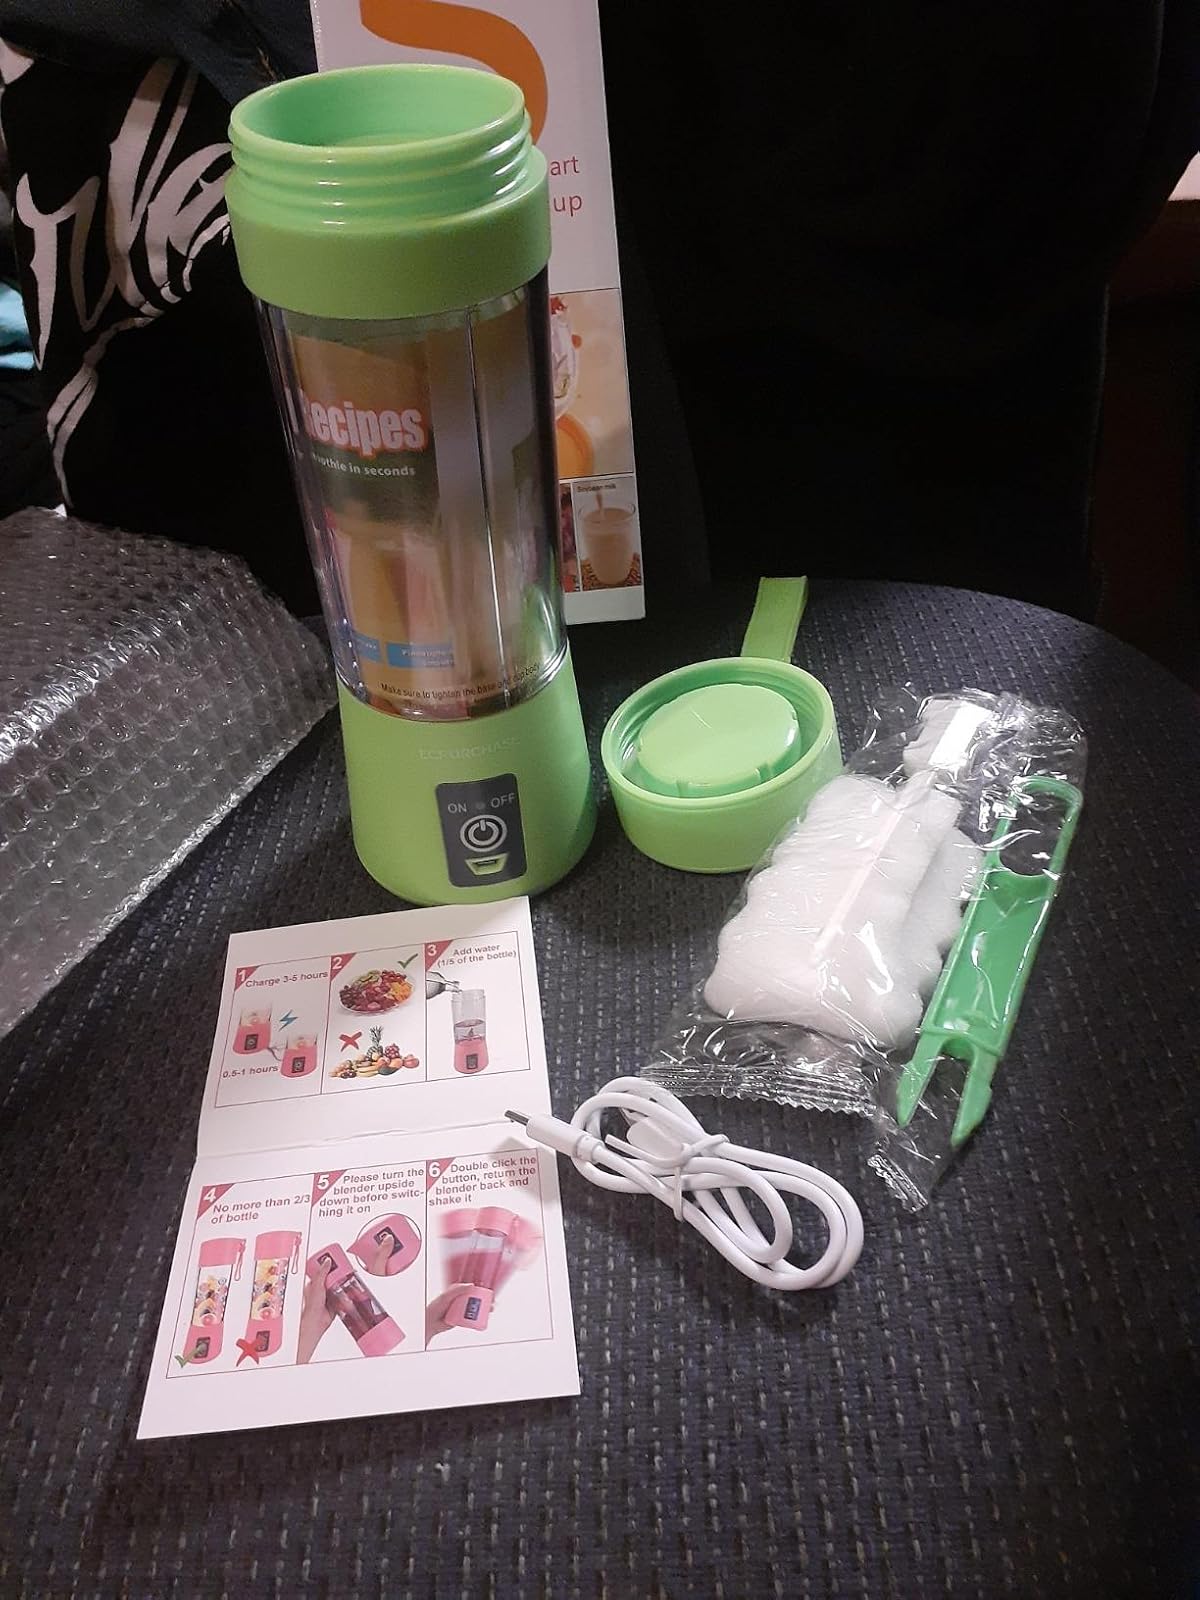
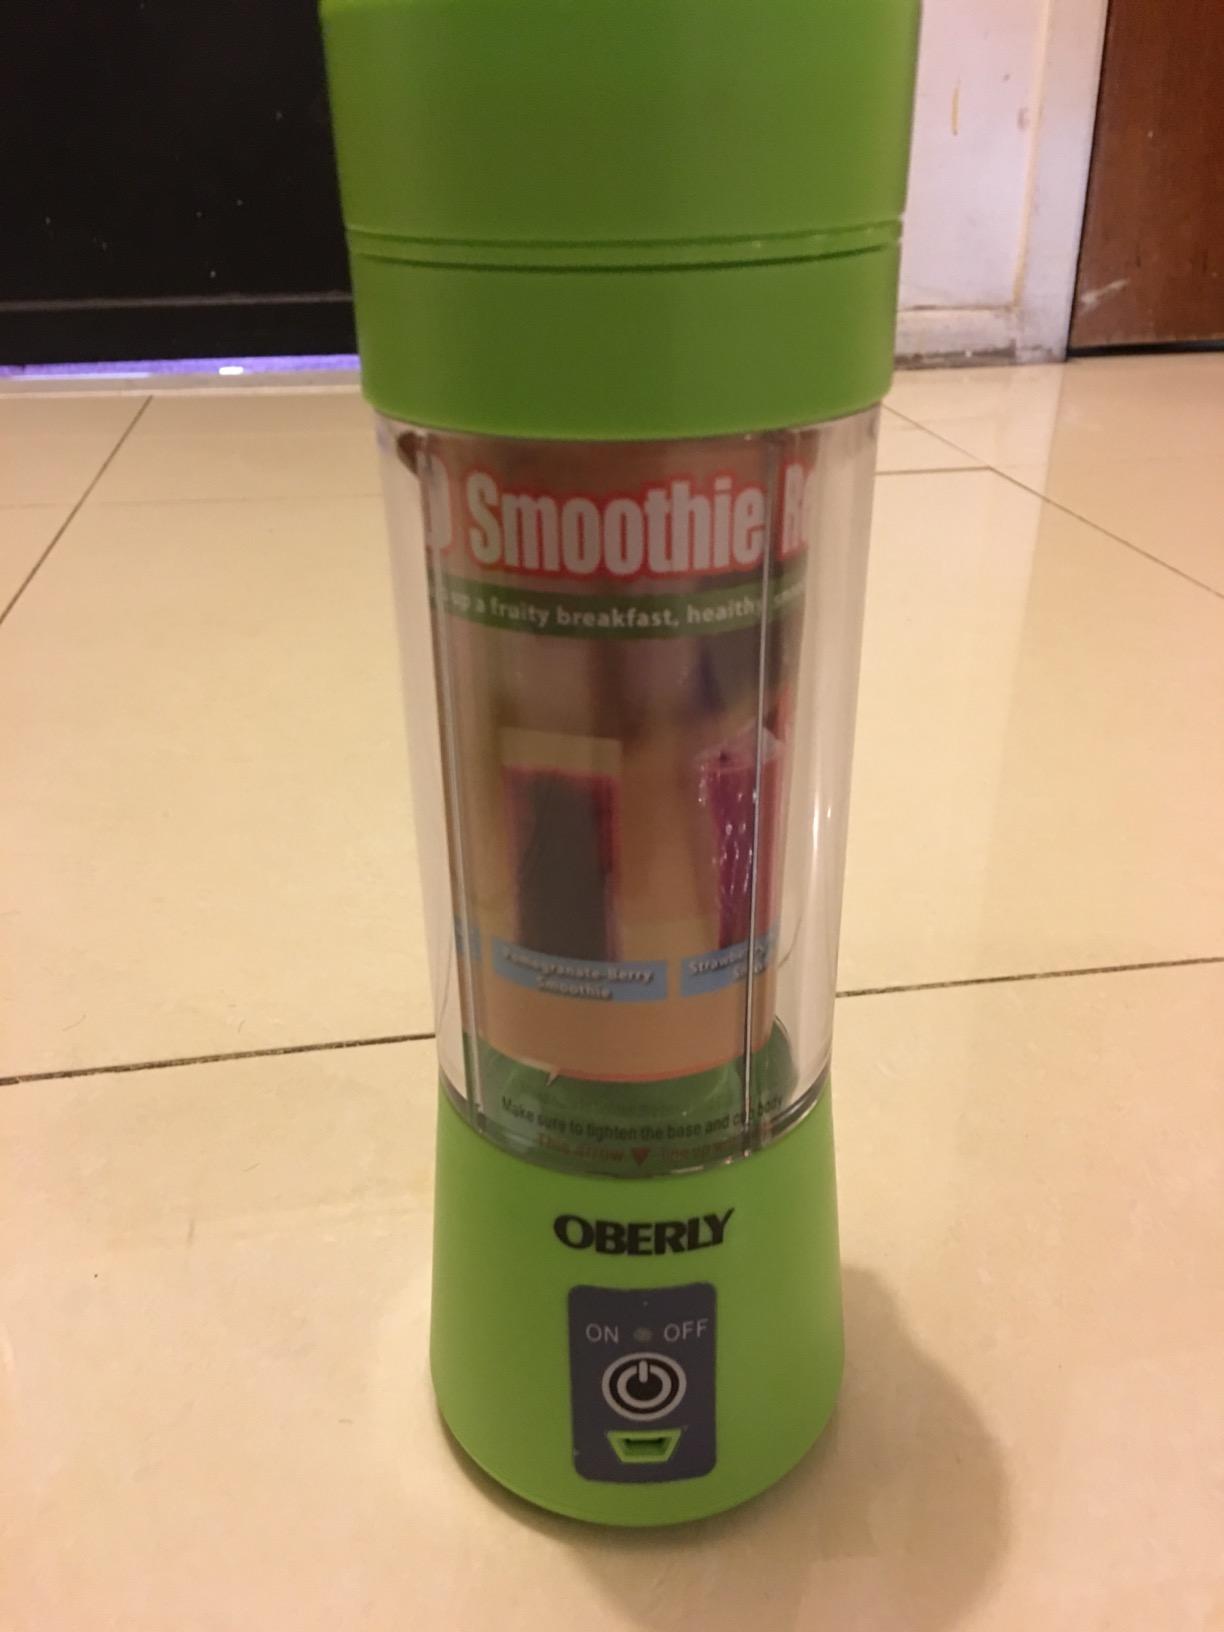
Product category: items_blender
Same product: no